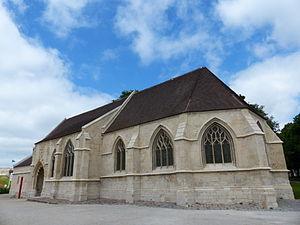
église Saint-Georges-du-Château à Caen (Calvados, Basse-Normandie) après restauration.
Le château de Caen est un ensemble fortifié du centre-ville ancien de Caen. Fondé vers 1060 par Guillaume le Conquérant, il connait de nombreux aménagements au fil des siècles. Avec 5,5 hectares, c’est l’un des plus grands châteaux d’Europe.